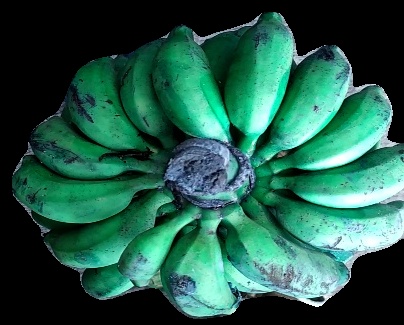
Variety: rasbale
Grade: grade3